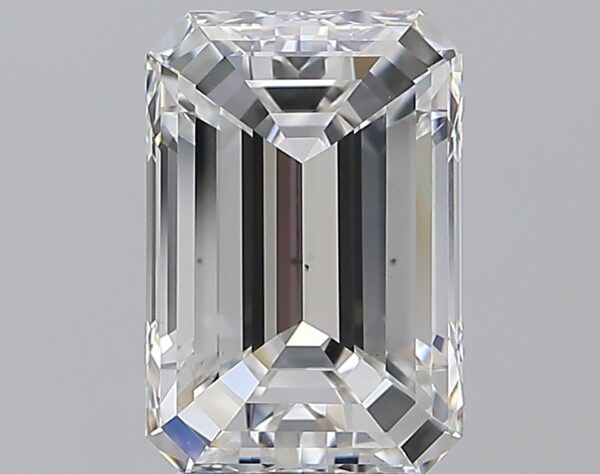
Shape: emerald
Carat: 3.01
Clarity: VS1
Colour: F
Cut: EX
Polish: EX
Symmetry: EX
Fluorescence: N
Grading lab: GIA
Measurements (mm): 10.24 x 6.92 x 4.56